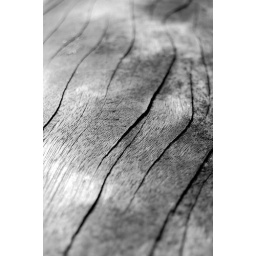
wooden bridge in Bloesempark, Amstelveen.